Weather Underground of Hong Kong

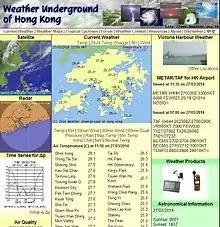
Homepage of Weather Underground in English

Weather Underground of Hong Kong is a non-profit website established in 1995 and directed by Clarence Fong Chi-kong.